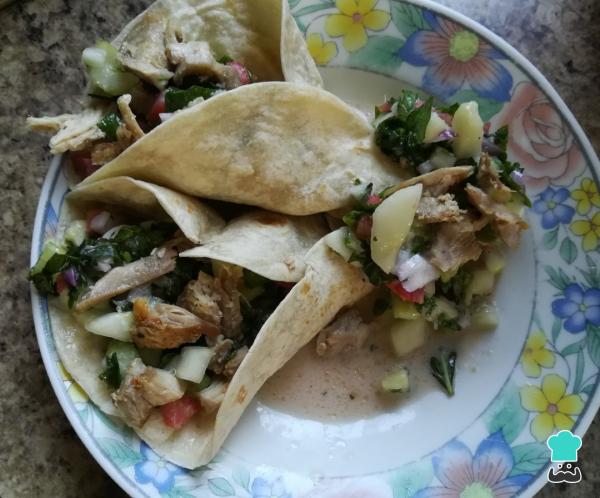
Servir 2 mini shawarmas o wraps de pavo por cada comensal. Puedes agregarle un acompañamiento, en mi caso le agregué más de la ensalada al lado de los wraps junto con un poco de pavita, pero también puedes acompañarlos con unas patatas al horno con romero o unas chips de calabaza por ejemplo.